Cycling in North Korea

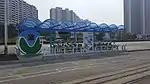
A station of Pyongyang's bicycle-sharing system

In 2017, "Tongil News" reported the introduction of a bicycle-sharing system in Pyongyang, called "Ryomyong" (려명 "Dawn"), sharing photographs from the Russian embassy. "The Pyongyang Times" later published photographs of stations, reporting that the system is overseen by the Pyongyang Bicycle Rental Office (평양자전거임대관리소), with bicycles manufactured domestically by a North Korean/Chinese joint venture, Phyongjin Bicycle Cooperative Company (평진자전거합영회사), located in Sosong district (서성구역). Reservations may be made for 50 won per minute with a stored-value card at one of five locations on Kwangbok Street in the city's scenic Mangyongdae district.